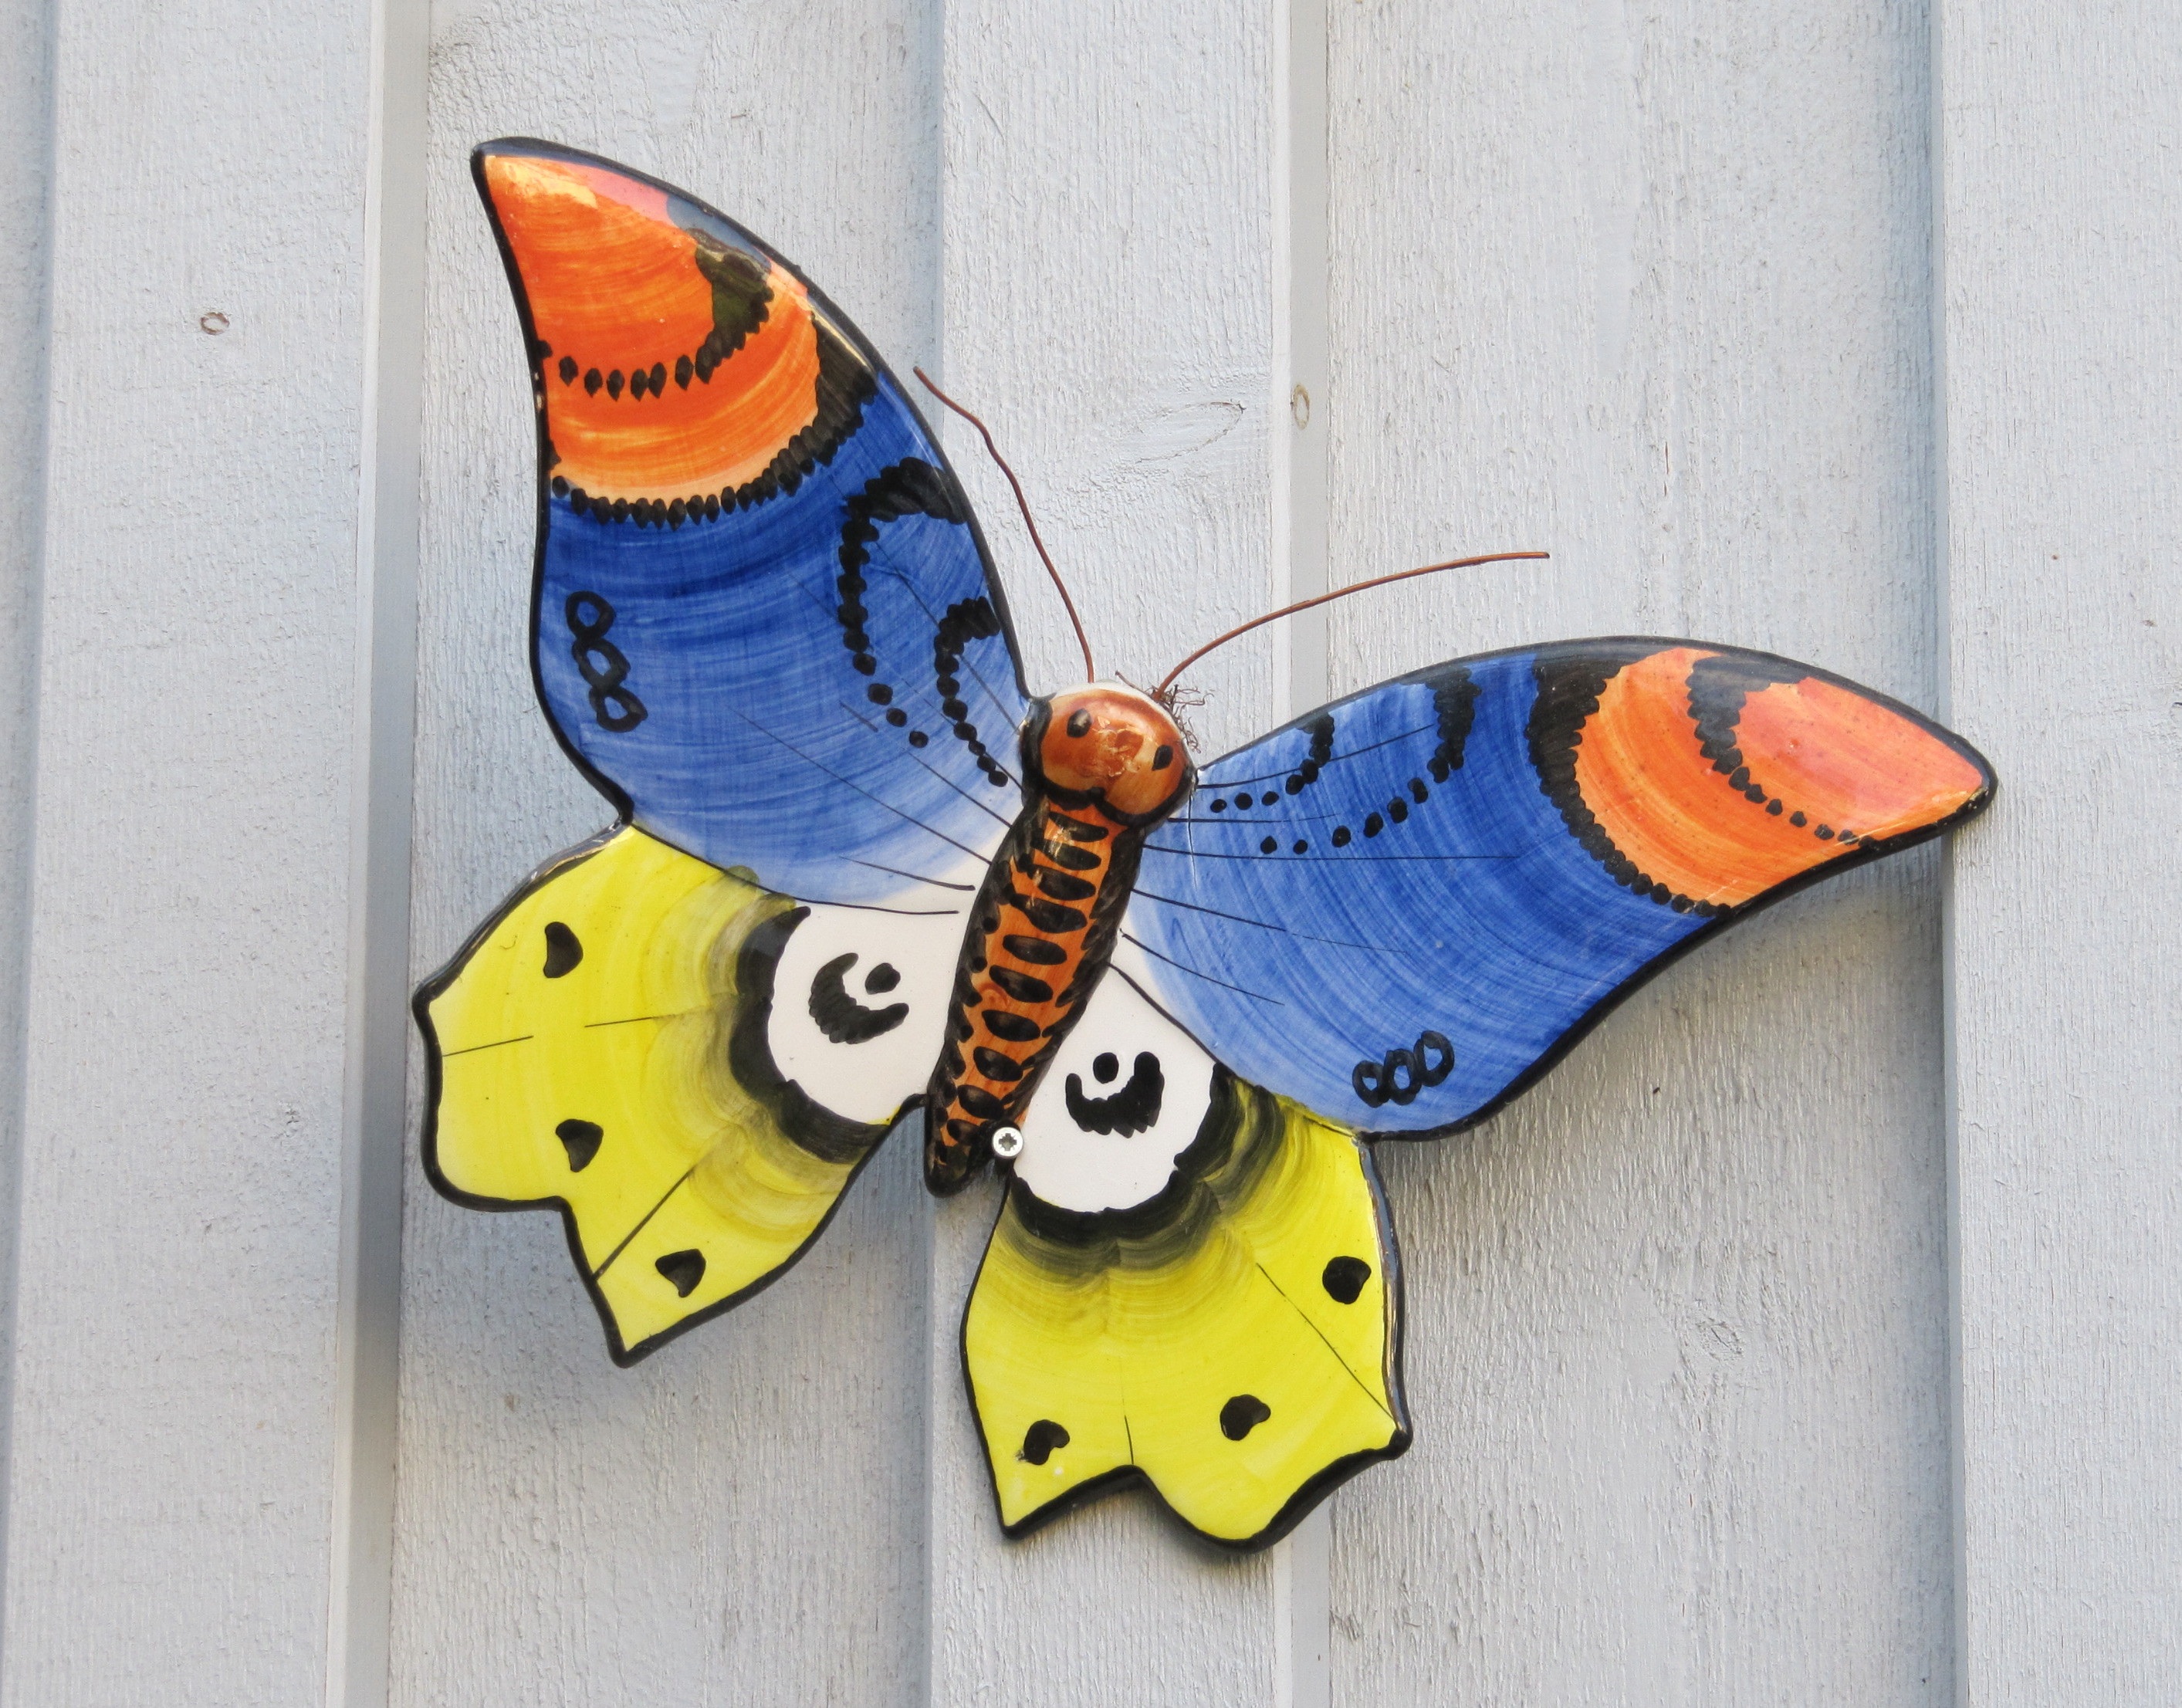
wing, insect, ceramic, blue, butterfly, yellow, invertebrate, spain, illustration, glazed, moths and butterflies, terrace decoration